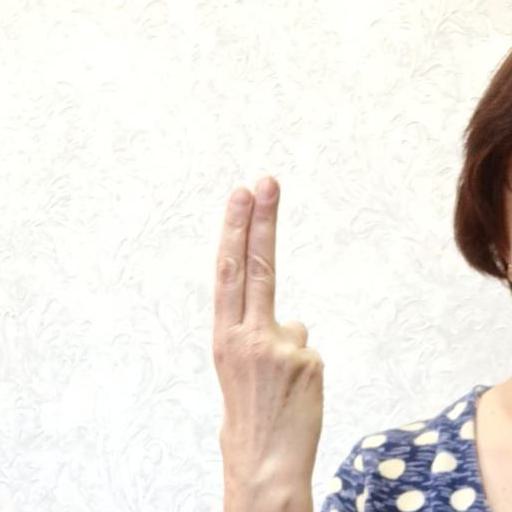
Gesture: two_up_inverted